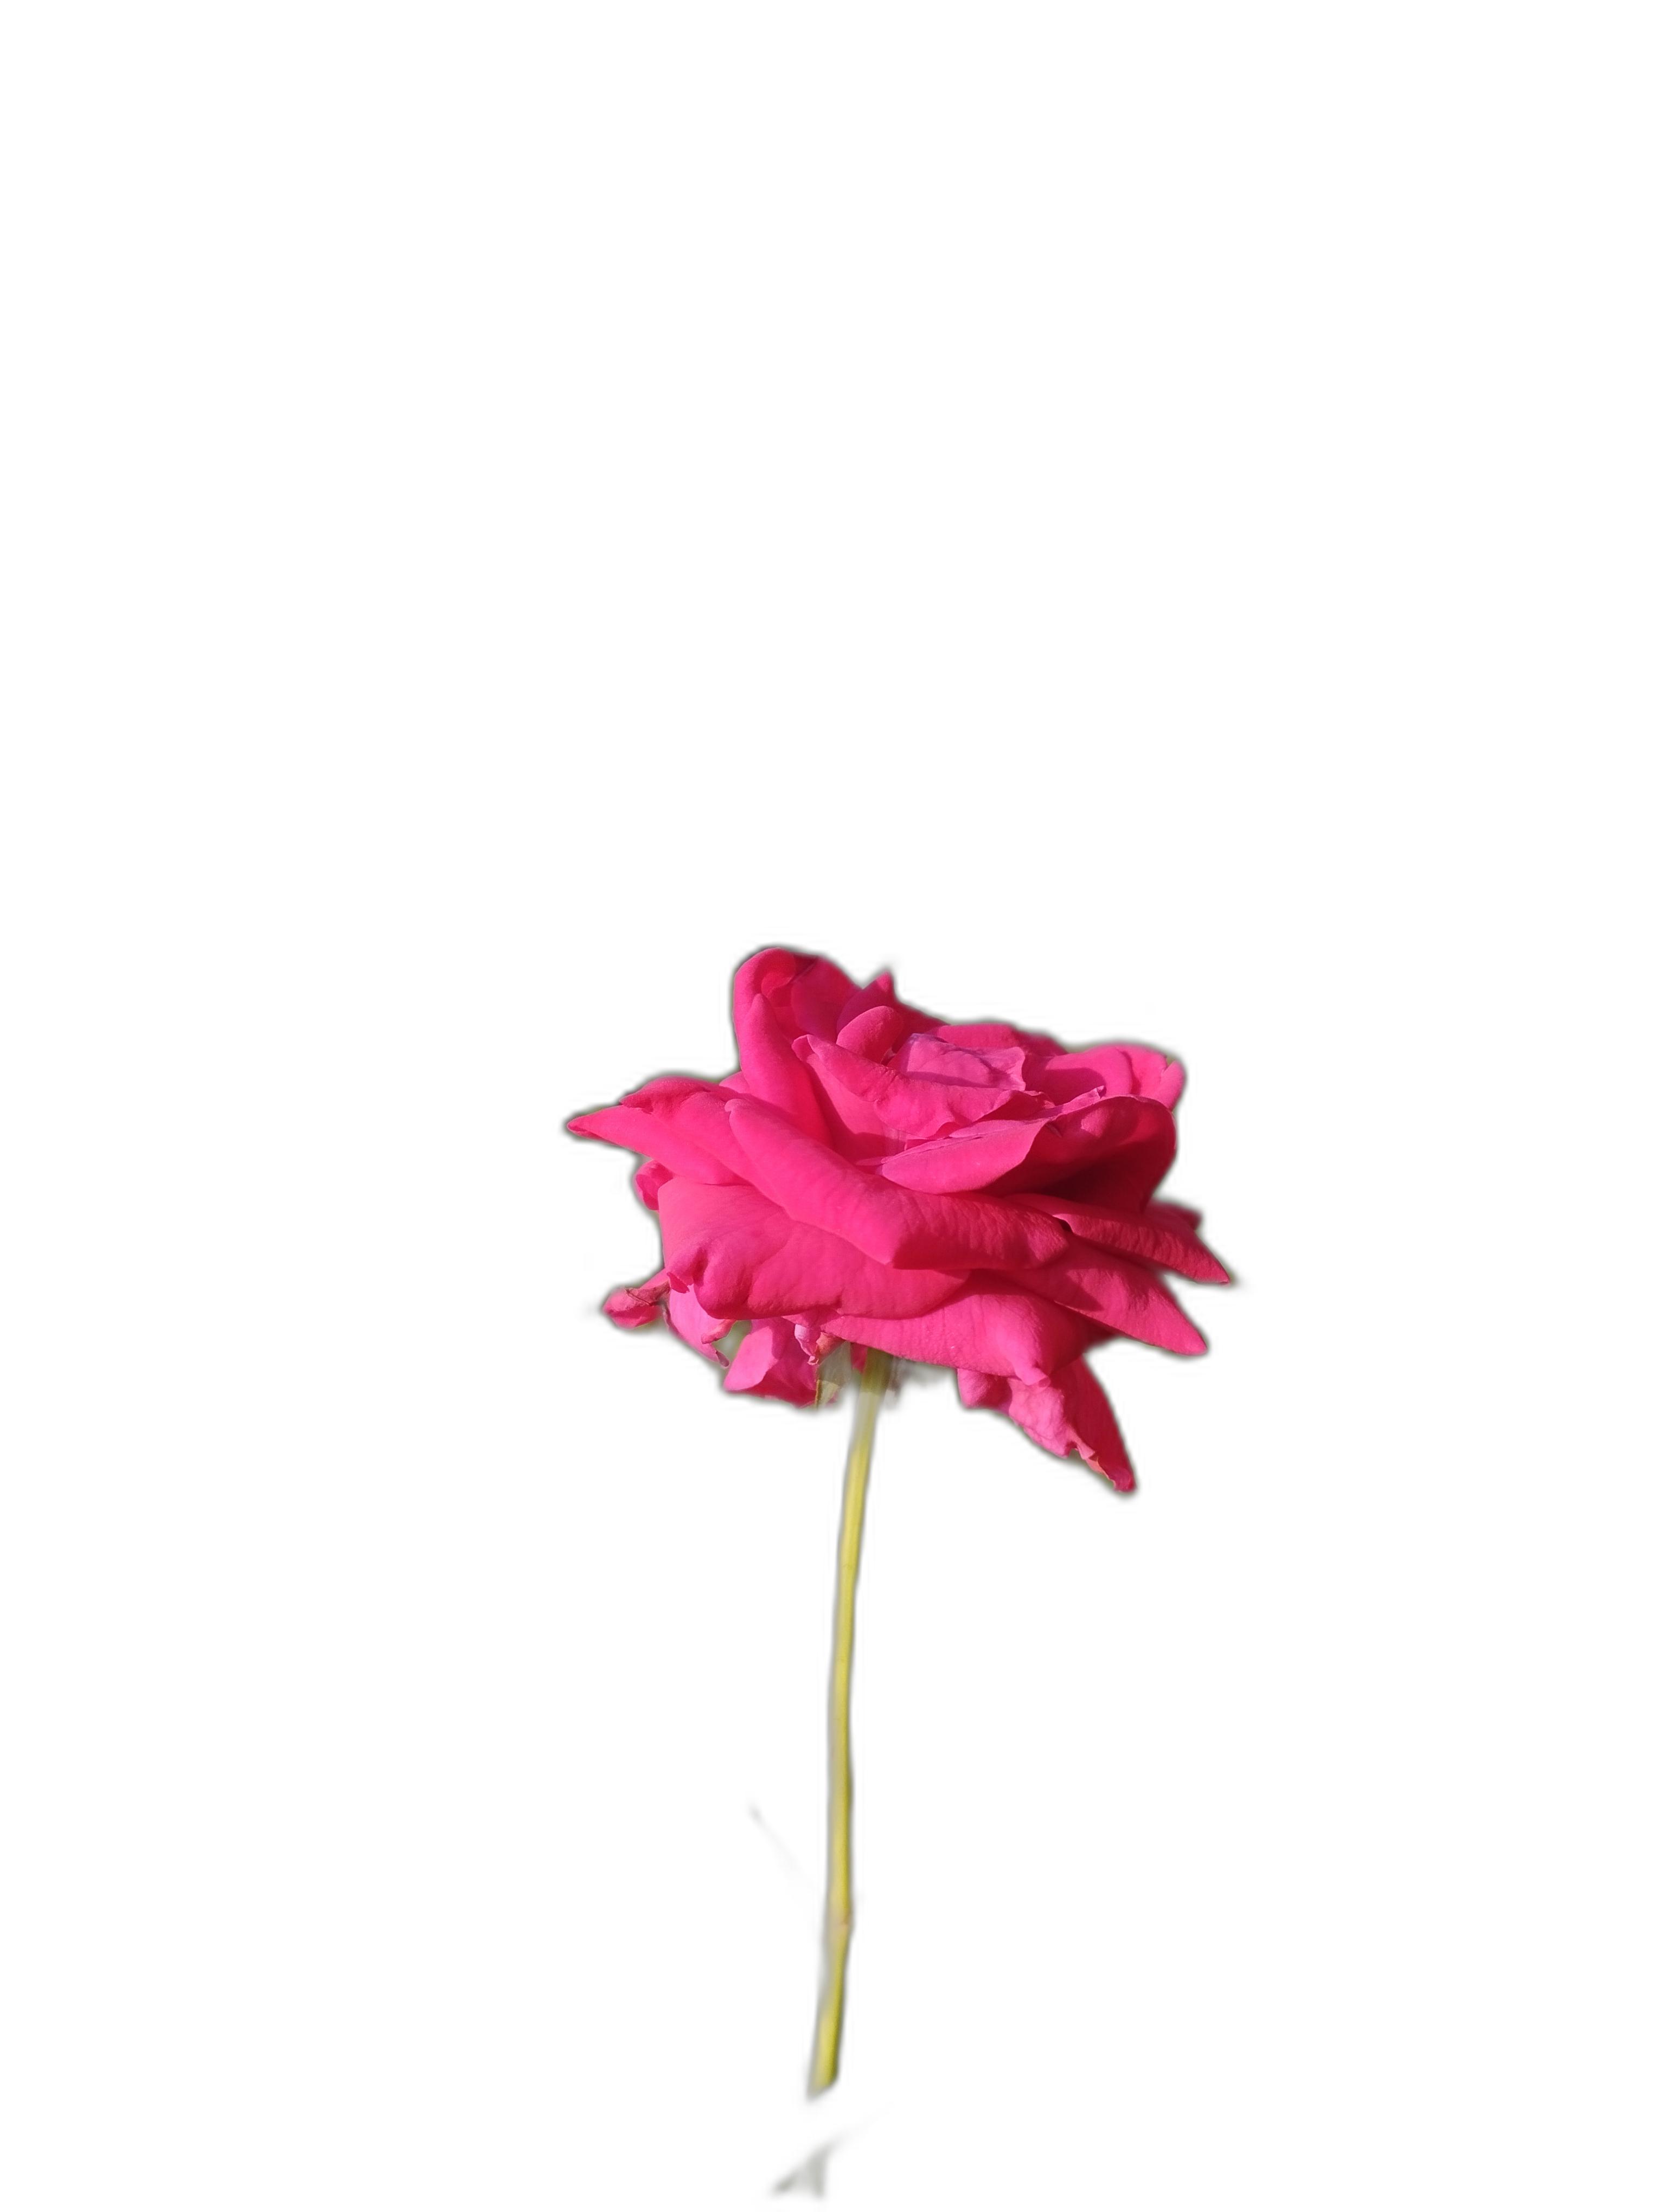
Label: Rose